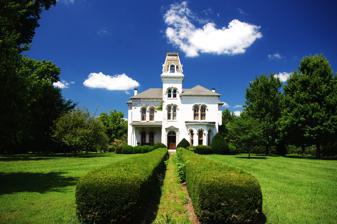
Building: Allensville Historic District
Country: United States of America
Year built: 1860
Historic district in Kentucky, United States United States historic place Allensville Historic District U.S. National Register of Historic Places Location in Kentucky Show map of Kentucky Location in United States Show map of the United States Location KY 102/Main St., Allensville, Kentucky Coordinates 36°42′58″N 87°04′06″W / 36.71611°N 87.06833°W / 36.71611; -87.06833 Area 18 acres (7.3 ha) Built 1860 Built by Billy King Architectural style Queen Anne , Italian Villa, Folk Victorian, Commercial NRHP reference No. 88002611 Added to NRHP November 14, 1988 The Allensville Historic District , along Kentucky Route 102 /Main St. in Allensville, Kentucky , is a 18 acres (7.3 ha) historic district which was listed on the National Register of Historic Places in 1988.  The listing included 40 contributing buildings and one contributing structure . It includes three churches, of which Allensville United Methodist Church (1867) is the oldest.  It may also be the oldest surviving building in Allensville. References